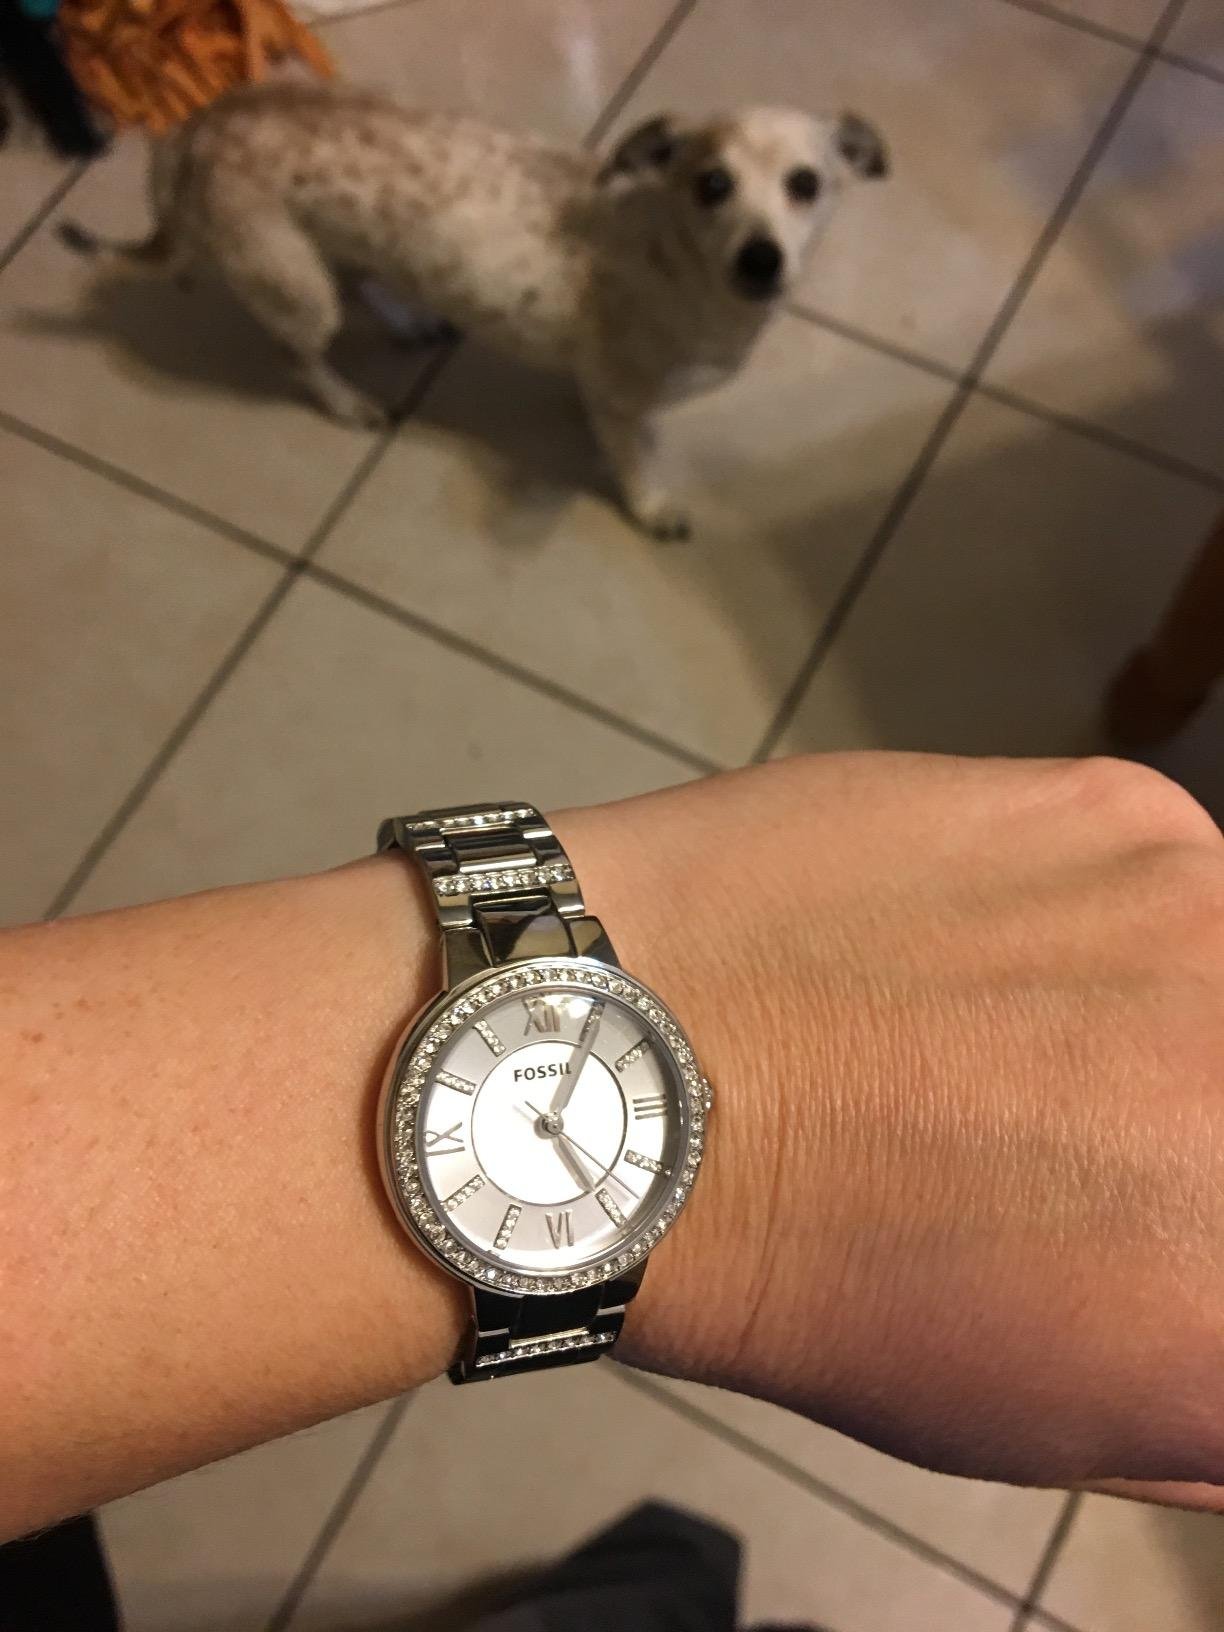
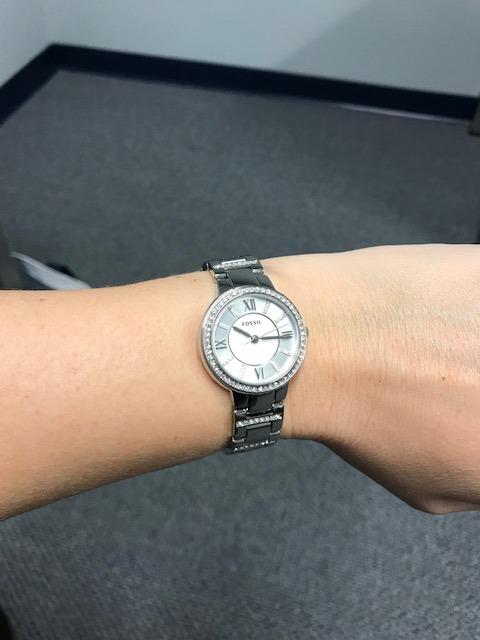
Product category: accessories_watch
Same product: yes